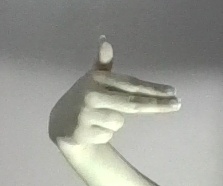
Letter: ghain